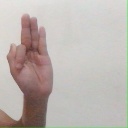
अक्षर: फ